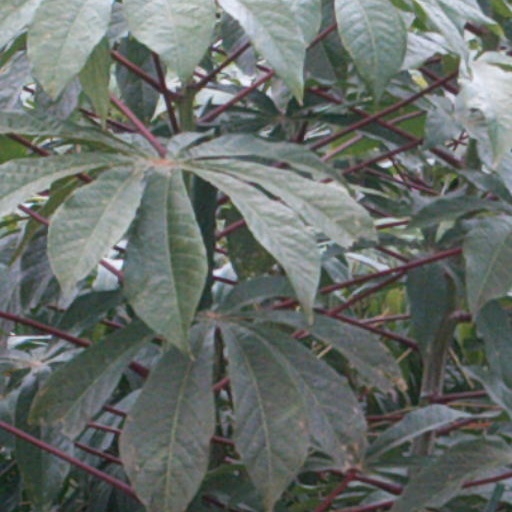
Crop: cassava